Boots and Her Buddies

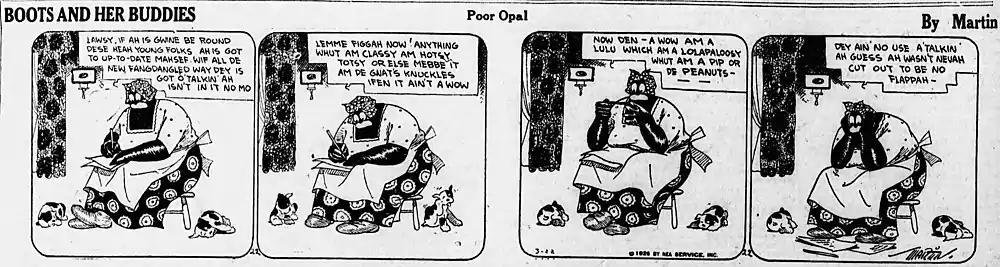
Edgar Martin's "Boots and Her Buddies" (March 21, 1926)

The Sunday page for "Boots and Her Buddies" had several toppers during the run, including: "Girls Cut-Outs" aka "Girls Masquerade" (1931 – Sept 2, 1934), "Boots Cut-Outs" aka "Boots Fashion Show" (Sept 16, 1934 – Oct 6, 1968), "Bootkins - The Little China Doll" (April 26, 1936 – March 13, 1938), "Babe and Horace" (March 19, 1939 – Oct 6, 1968) and "The Gooneys" (June 6, 1965 – Oct 6, 1968).